Seeing Voices

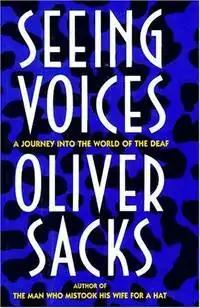

Seeing Voices: A Journey Into the World of the Deaf is a 1989 book by neurologist Oliver Sacks. The book covers a variety of topics in Deaf studies, including sign language, the neurology of deafness, the history of the treatment of Deaf Americans, and linguistic and social challenges facing the Deaf community. It also contains an eyewitness account of the March 1988 Deaf President Now student protest at Gallaudet University, the only liberal arts college for deaf and hard of hearing in the world. "Seeing Voices" was Sacks' fifth book.